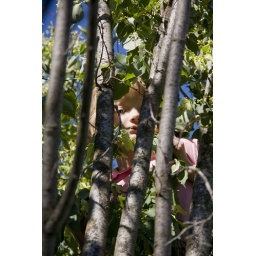
My daughter has discovered tree climbing. If you can't find her look in trees for something like this.